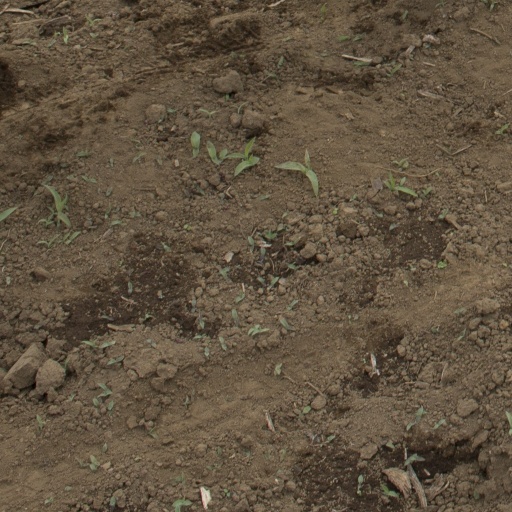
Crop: Jerusalem artichoke